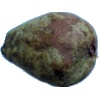
Label: Pear Stone 1